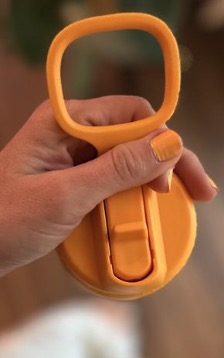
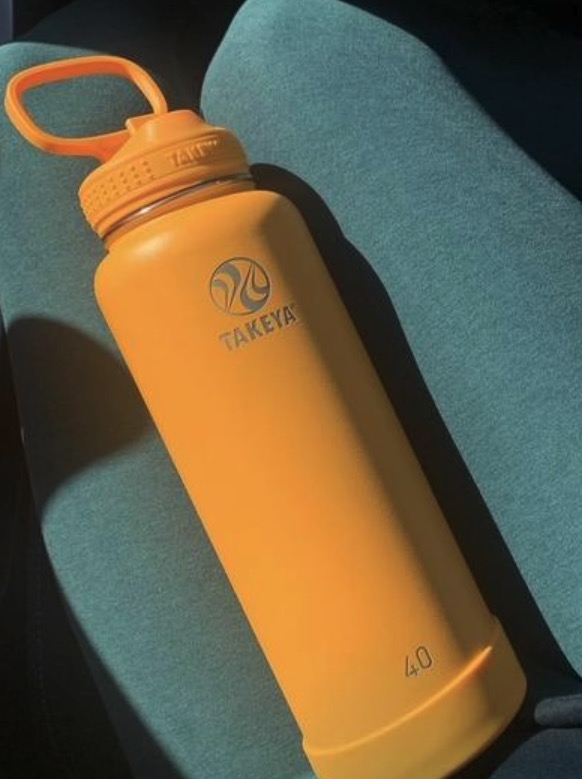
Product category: misc
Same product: yes